Don Cordner

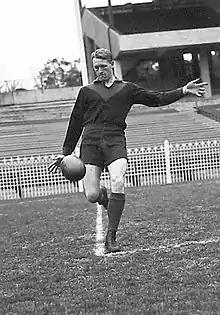
Cordner in 1945

Donald Pruen Cordner (21 January 1922 – 13 May 2009), M.B.B.S. was an Australian rules footballer who played with Melbourne in the Victorian Football League (VFL) during the 1940s. His brothers Denis, John and Ted also played for the club.